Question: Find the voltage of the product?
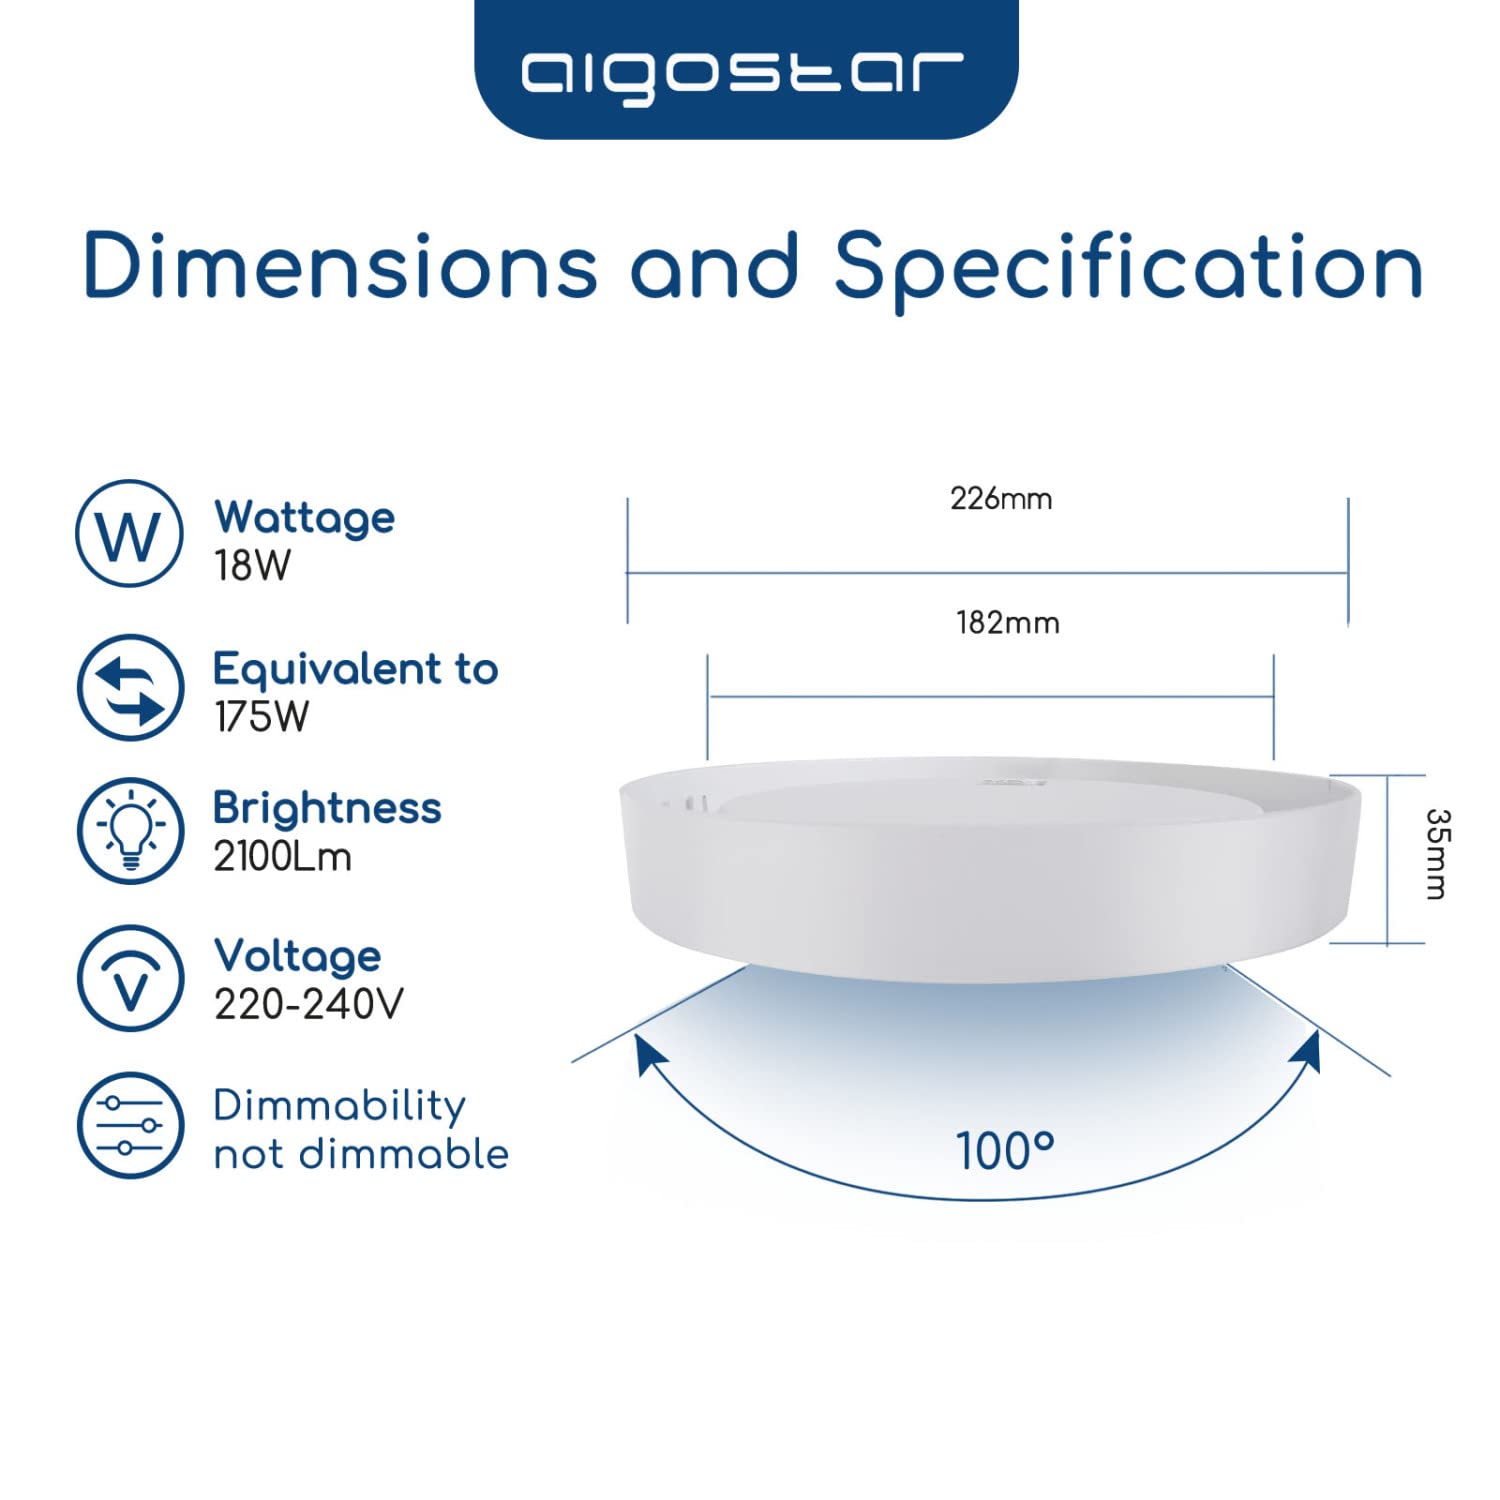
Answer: [220.0, 240.0] volt